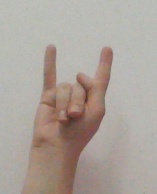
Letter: la